Ruck machine gun post

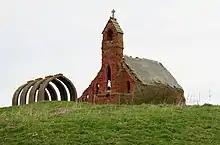
Ruck machine gun post by the ruined Chapel at Cottam

In July 1940, instructions were issued for the order of 1,600 posts, by September 1940 some 4,000 posts had been constructed and there were orders for a further 2,000.